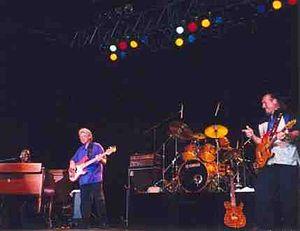
Booker T. and the M.G.'s est un groupe de musique soul instrumental, connaissant son apogée dans les années 1960 et 1970. Orchestre « maison » du label américain Stax, il a accompagné pratiquement toutes les vedettes de ce label, en particulier Otis Redding, et a connu le succès grâce au titre Green Onions.
Le Crossroads Guitar Festival est un festival de musique créé en 1999 par Eric Clapton, à forte influence rock. Ce dernier choisit les musiciens qui se produisent sur scène ; Clapton déclare qu'ils font partie des meilleurs et qu'ils ont gagné son respect.